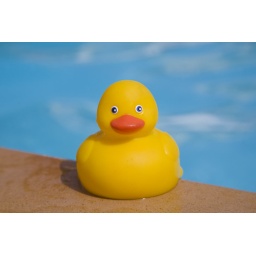
Yellow rubber duck by the side of a beautiful blue swimming pool